Albert von Maybach

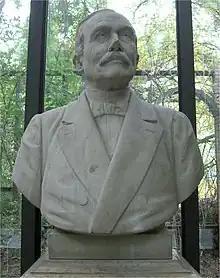
Bust of Albert von Maybach by Martin Goetze

Arnold Heinrich Albert von Maybach (29 November 1822 – 21 January 1904) was a German lawyer, politician and railway manager.